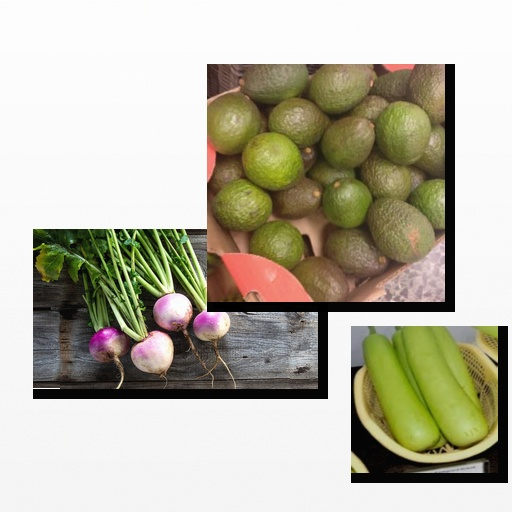
Food items: bottle_gourd, turnip, avocado